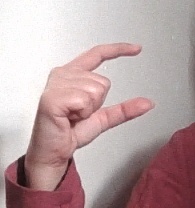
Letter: dal